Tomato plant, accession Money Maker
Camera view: horizontal (90 deg, fisheye); turntable rotation: 30 degrees
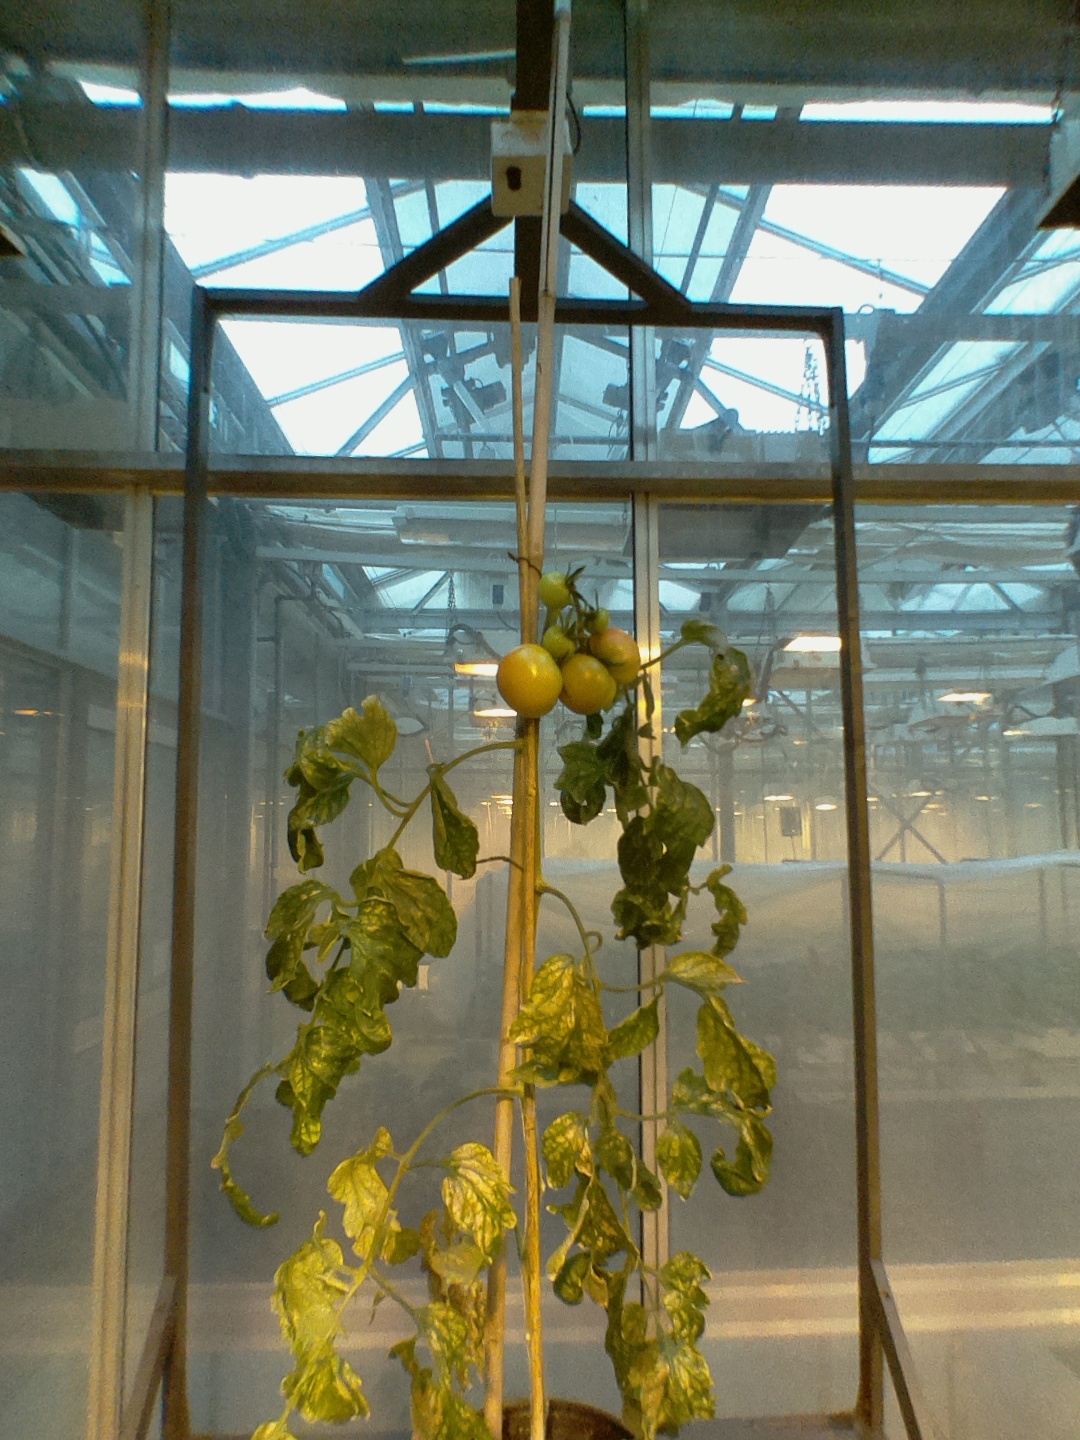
BBCH growth stage 80: fruits start showing typical ripe color (orange -> red)